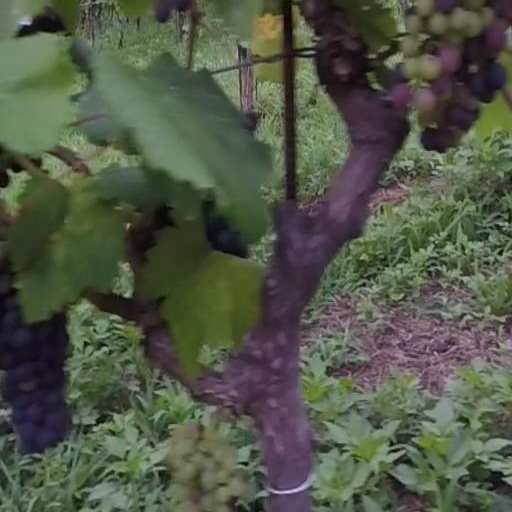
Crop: grape